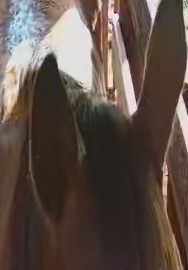
Face region: ears (position_of_ears)
Pain indicator: not_present